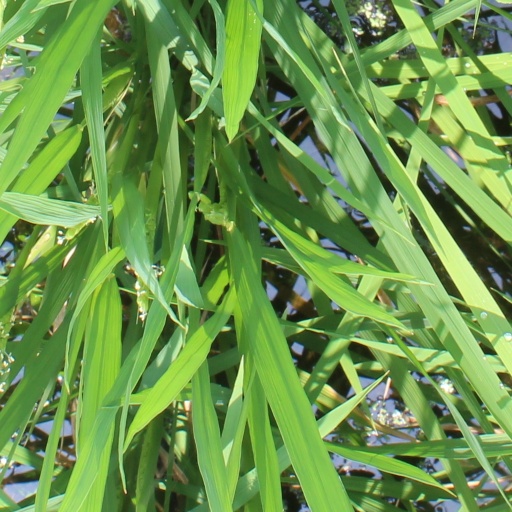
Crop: rice